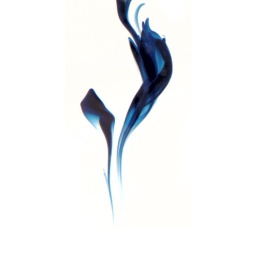
drop of ink in a glass of water